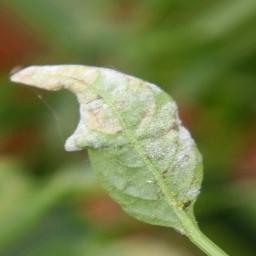
Label: powdery mildew